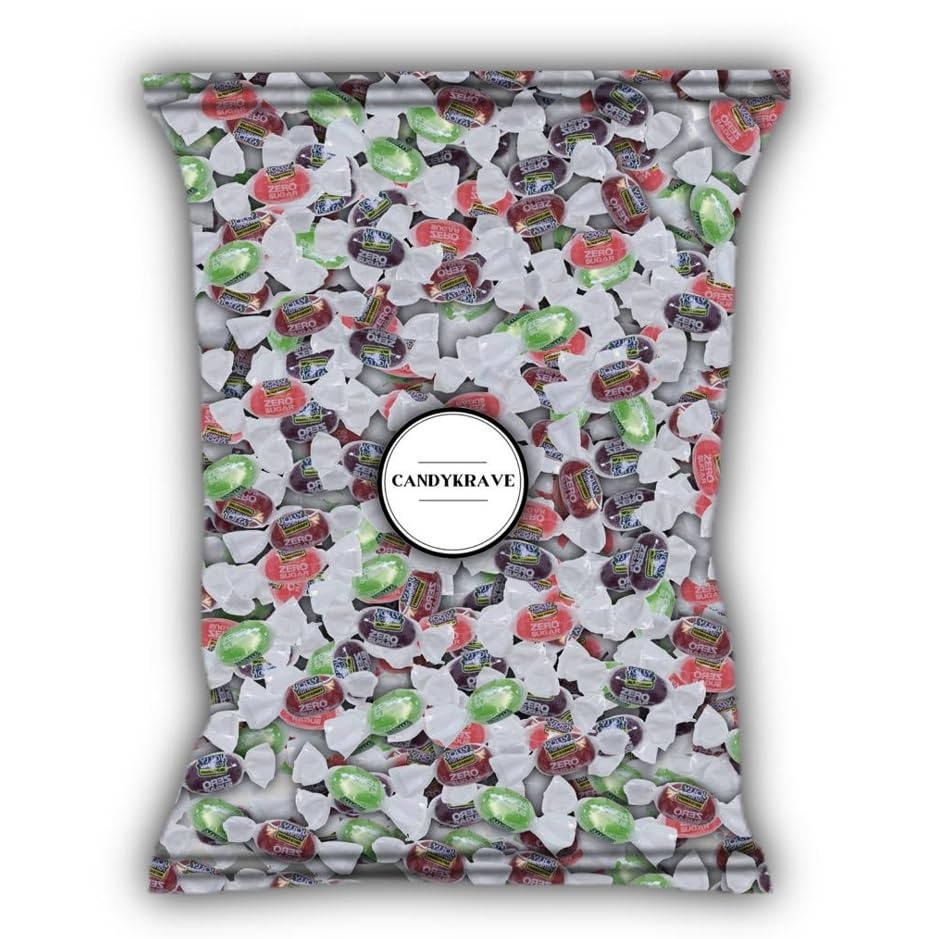
Item Name: CandyKrave Jolley Rancher Sugar Free Hard Candy - A Tasty Guilt-Free Treat for All Ages | Individually Wrapped | Easter Bulk Candy Bag | 1 Pounds (Watermelon)
Bullet Point 1: ✅ 𝗖𝗮𝗻𝗱𝘆 𝗗𝗲𝗹𝗶𝗴𝗵𝘁: Our Sugar-Free Candies are the perfect guilt-free treat for Easter and any occasion. Flavorful variety pack offer a delightful selection of flavors, from fruity to minty, in our sugar-free candy variety pack.
Bullet Point 2: ✅ 𝗟𝗼𝘄-𝗖𝗮𝗹𝗼𝗿𝗶𝗲 𝗚𝗼𝗼𝗱𝗻𝗲𝘀𝘀: Our sugar-free candies are loved by both kids and adults, adding sweetness to every moment. Indulge in guilt-free snacking with our low-calorie sugar-free candy, including sugar-free gummy bears and individually wrapped hard candy
Bullet Point 3: ✅ 𝗕𝘂𝗹𝗸 𝗝𝗼𝗹𝗹𝘆 𝗥𝗮𝗻𝗰𝗵𝗲𝗿𝘀: Stock up and sweeten your days with our bulk Jolly Ranchers hard candy. Whether you're craving the classic tangy punch or the subtle sweetness of your favorite flavors, we've got you covered. Indulge in the lasting joy of Jolly Ranchers, perfect for sharing with friends or savoring all to yourself.
Bullet Point 4: ✅ 𝗙𝗼𝗿 𝗘𝘃𝗲𝗿𝘆 𝗢𝗰𝗰𝗮𝘀𝗶𝗼𝗻: Whether it's Halloween or any other event, our sugar-free candies are a delightful treat for any occasion. Our sugar-free candy is available in convenient candy bags, making snacking easy and enjoyable.Our candies are thoughtfully crafted with wholesome ingredients, offering a delicious treat that's perfect for any occasion
Bullet Point 5: ✅ 𝗤𝘂𝗮𝗹𝗶𝘁𝘆 𝗔𝘀𝘀𝘂𝗿𝗲𝗱: At Candy Krave, we're dedicated to providing unparalleled candy experiences that delight your taste buds and bring joy to every moment. From the classic tangy burst of our blue Jolly Ranchers hard candy to the irresistible chewiness of our Joly Rancher bites, we ensure each bite is an adventure in flavor.
Product Description: <p><strong>CandyKrave</strong></p> <p>Indulge your taste buds in the bold and vibrant flavors of Joly Rancher Sugar, a timeless favorite that promises a burst of sweetness in every bite. Each piece is crafted with care to deliver an unparalleled candy experience that has delighted candy lovers for generations.</p> <p><strong>HIGH-QUALITY INGREDIENTS</strong></p> <p>Crafted with care, our hard candies are made with high-quality ingredients to ensure a mouthwatering experience with every bite. Individually wrapped for freshness, they are ready to be enjoyed at any time.</p> <p><strong>BULK CANDY BLISS</strong></p> <p>Discover the joy of bulk candy without compromising on quality. Our Joly Rancher bulk packs ensure you have an abundance of sweet goodness to share at events, celebrations, or simply for everyday snacking. The resealable bag keeps the candies fresh, allowing you to savor their deliciousness over time.</p> <p><strong>MAKE EVERY MOMENT SWEETER WITH JOLY RANCHER SUGAR</strong></p> <p>Whether you're unwinding after a long day, hosting a celebration, or simply treating yourself, Jolley Rancher Sugar is the perfect companion. Add a burst of flavor to your life and make every moment sweeter with these iconic hard candies.</p> <p><strong>SHORT DETAILS</strong></p> <ul> <li>Versatile Enjoyment</li> <li>Assorted Flavors</li> <li>Individually Wrapped</li> <li>High quality</li> <li>30 days return</li> </ul>
Value: 16.0
Unit: Ounce

Price: 49.33